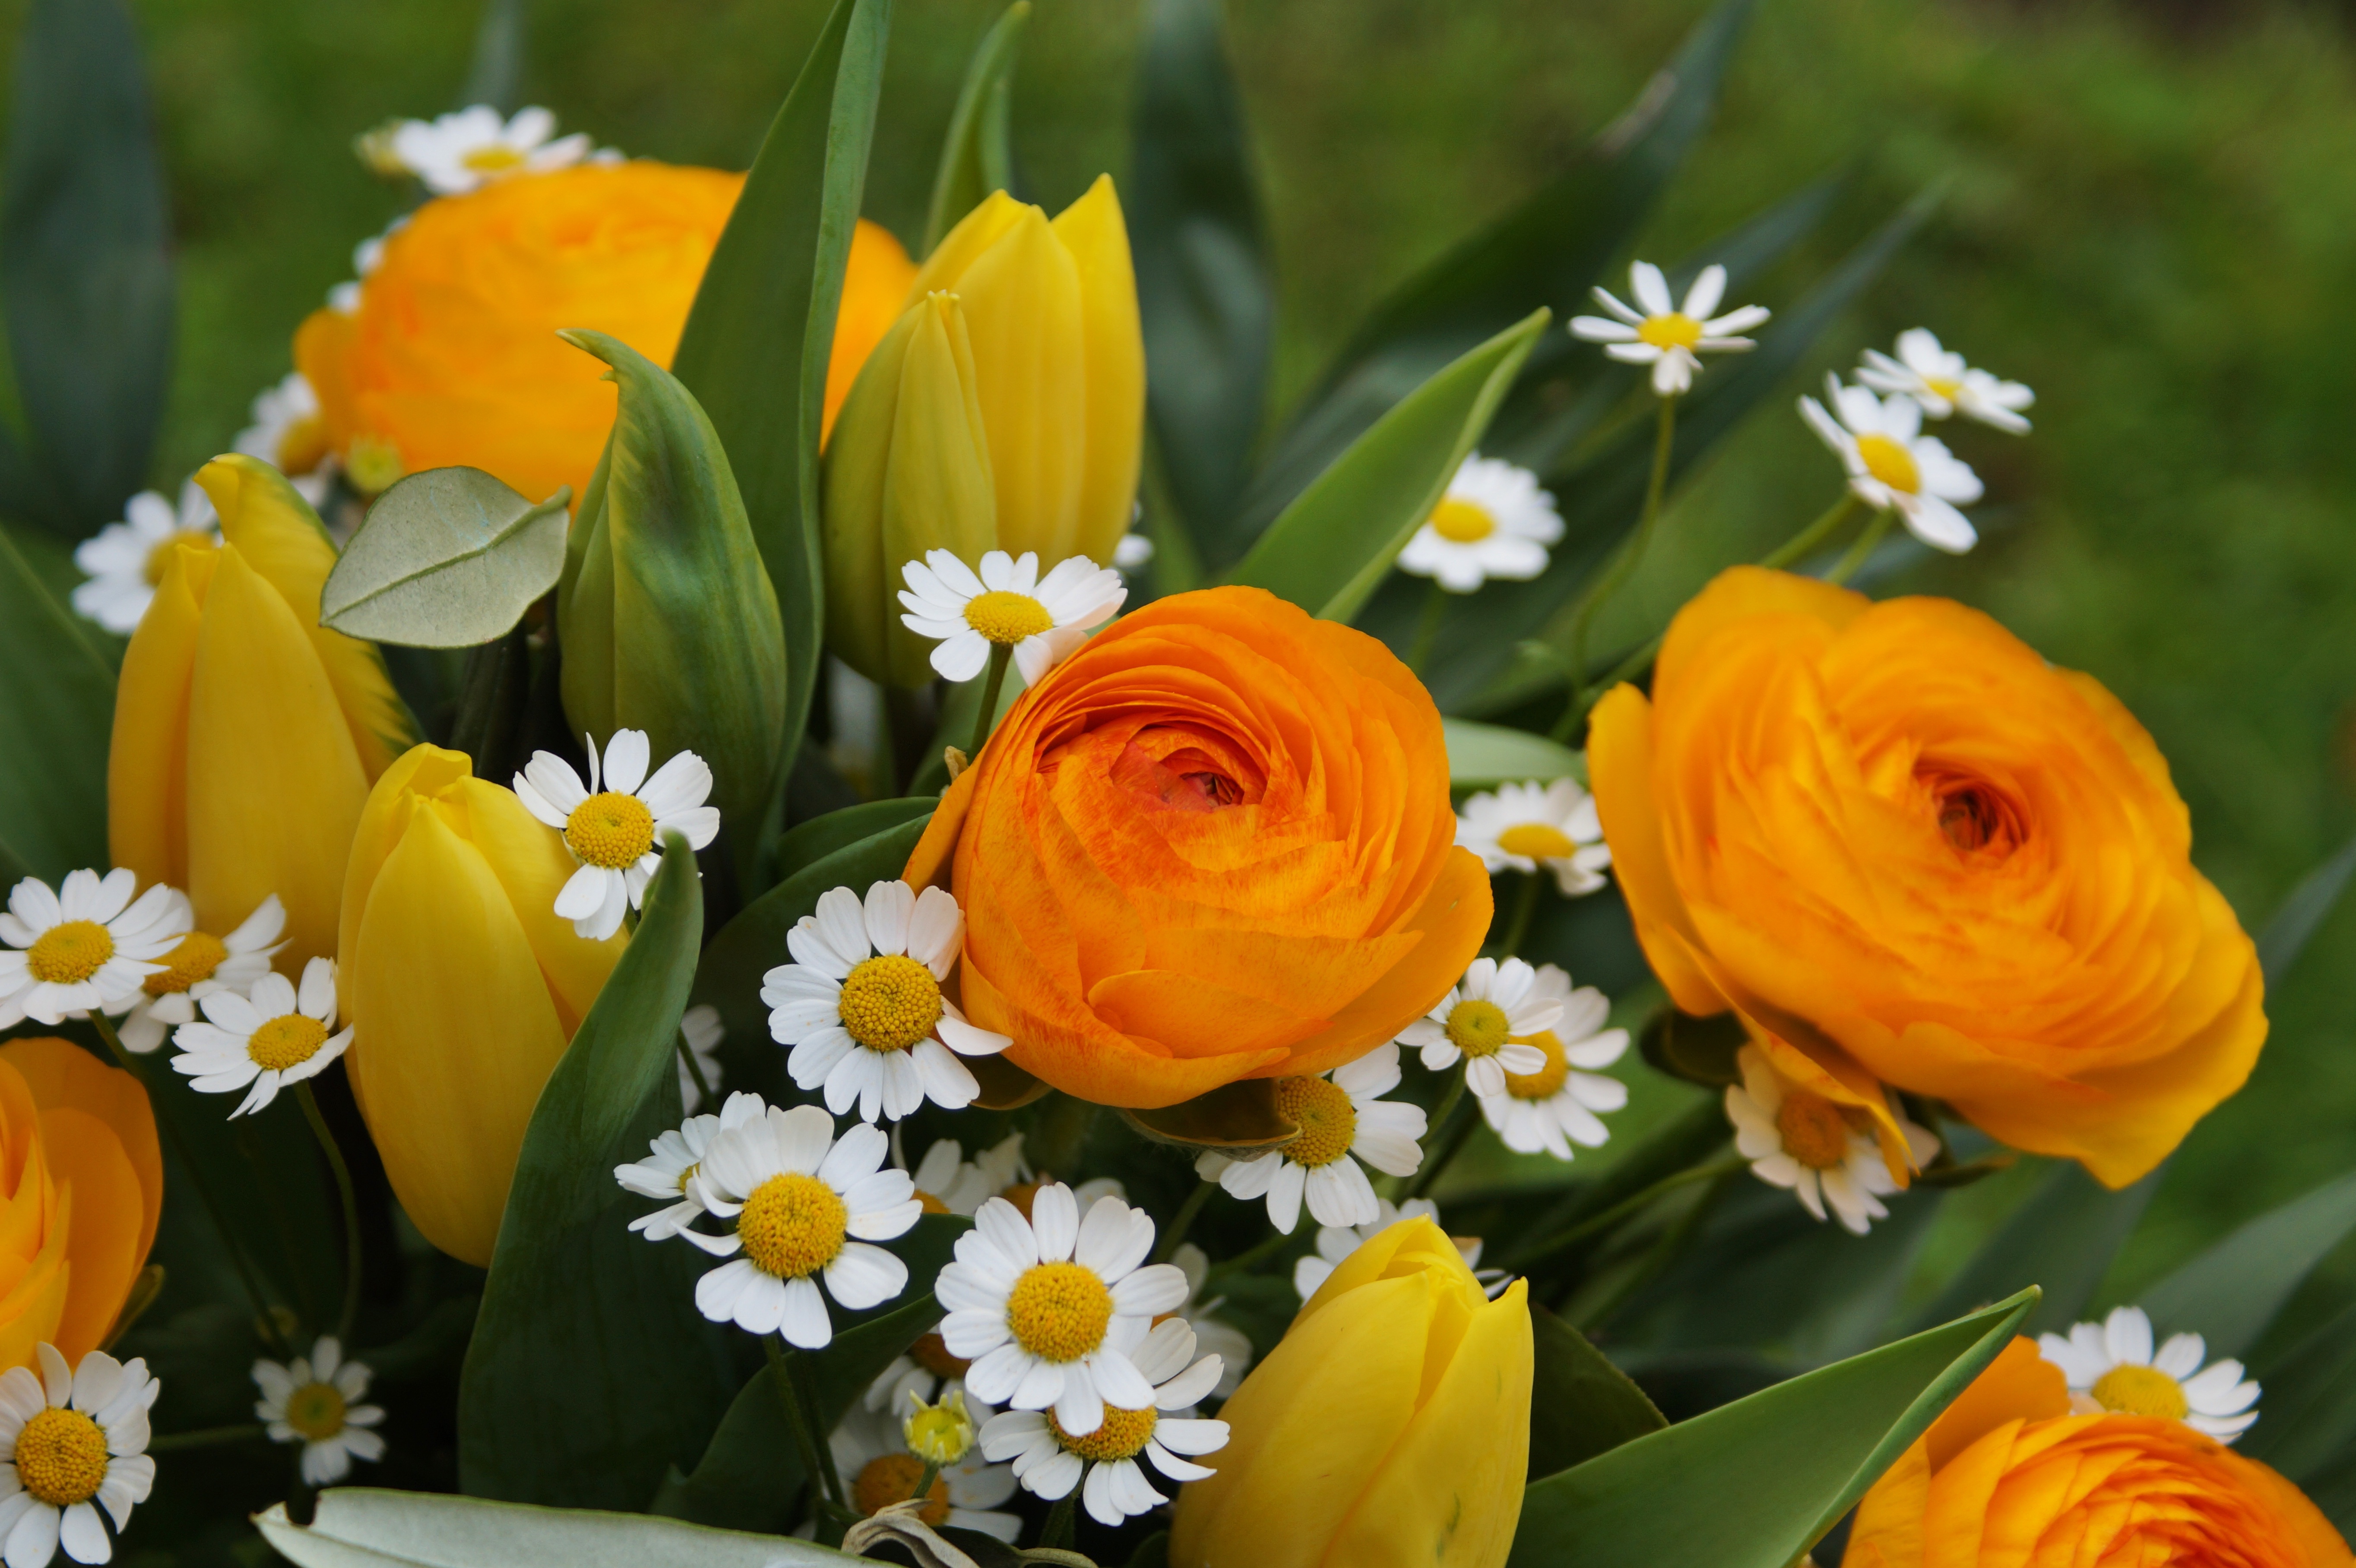
nature, blossom, plant, white, flower, petal, bloom, tulip, bouquet, orange, spring, yellow, garden, flora, narcissus, floristry, flowering plant, flower bouquet, margarite, floral design, land plant, flower arranging, asian cock foot